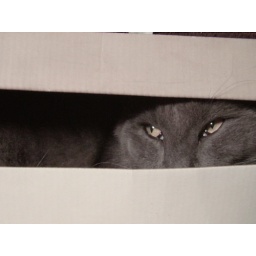
cat in the box